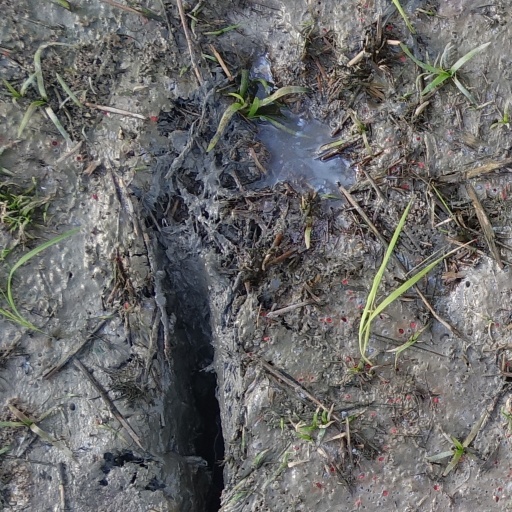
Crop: rice